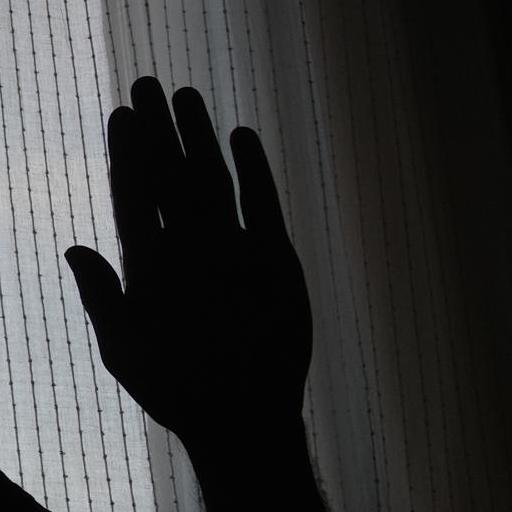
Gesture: stop